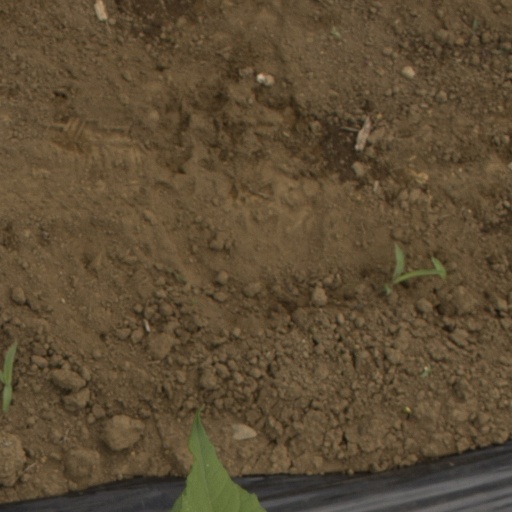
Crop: Jerusalem artichoke